WTBU (Boston University)

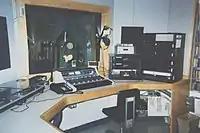
WTBU air studio in COM, circa 1997 right after moving in

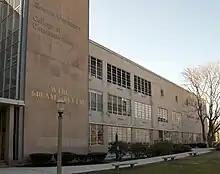
WTBU as advertised on Boston University's Building, 2009

The heyday of WTBU seems to be in the late 1960s and early 1970s. While WBUR was suffering controversy after controversy (in 1964, a long process started of appointing professionals to run WBUR, only to have to fire them and start over again-a process that lasted until the early 1970s). During that time, WTBU enjoyed a significant boost in student attention from displaced WBUR volunteers and overall attention paid to "underground" radio stations by student protesters. As late as 1971 there were articles touting awards WTBU was winning (Station Manager George Schweitzer won the United Press International Broadcast Documentary Award First Prize), special broadcasts they were running (the "Distinguished Lecture Series", for example) and being a core member of the "Ivy Network Corporation", a collaboration between WTBU, WZBC, WBRS, WHRB, WTBS, WZLY and WBRU.